Mareike Adams

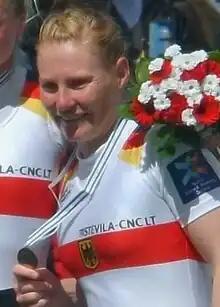

Mareike Adams (born 27 February 1990) is a German rower. She competed in the 2015 World Rowing Championships winning a bronze medal. At the 2016 Summer Olympics in Rio de Janeiro, she competed in the women's double sculls with teammate Marie-Cathérine Arnold. They finished in 7th place.